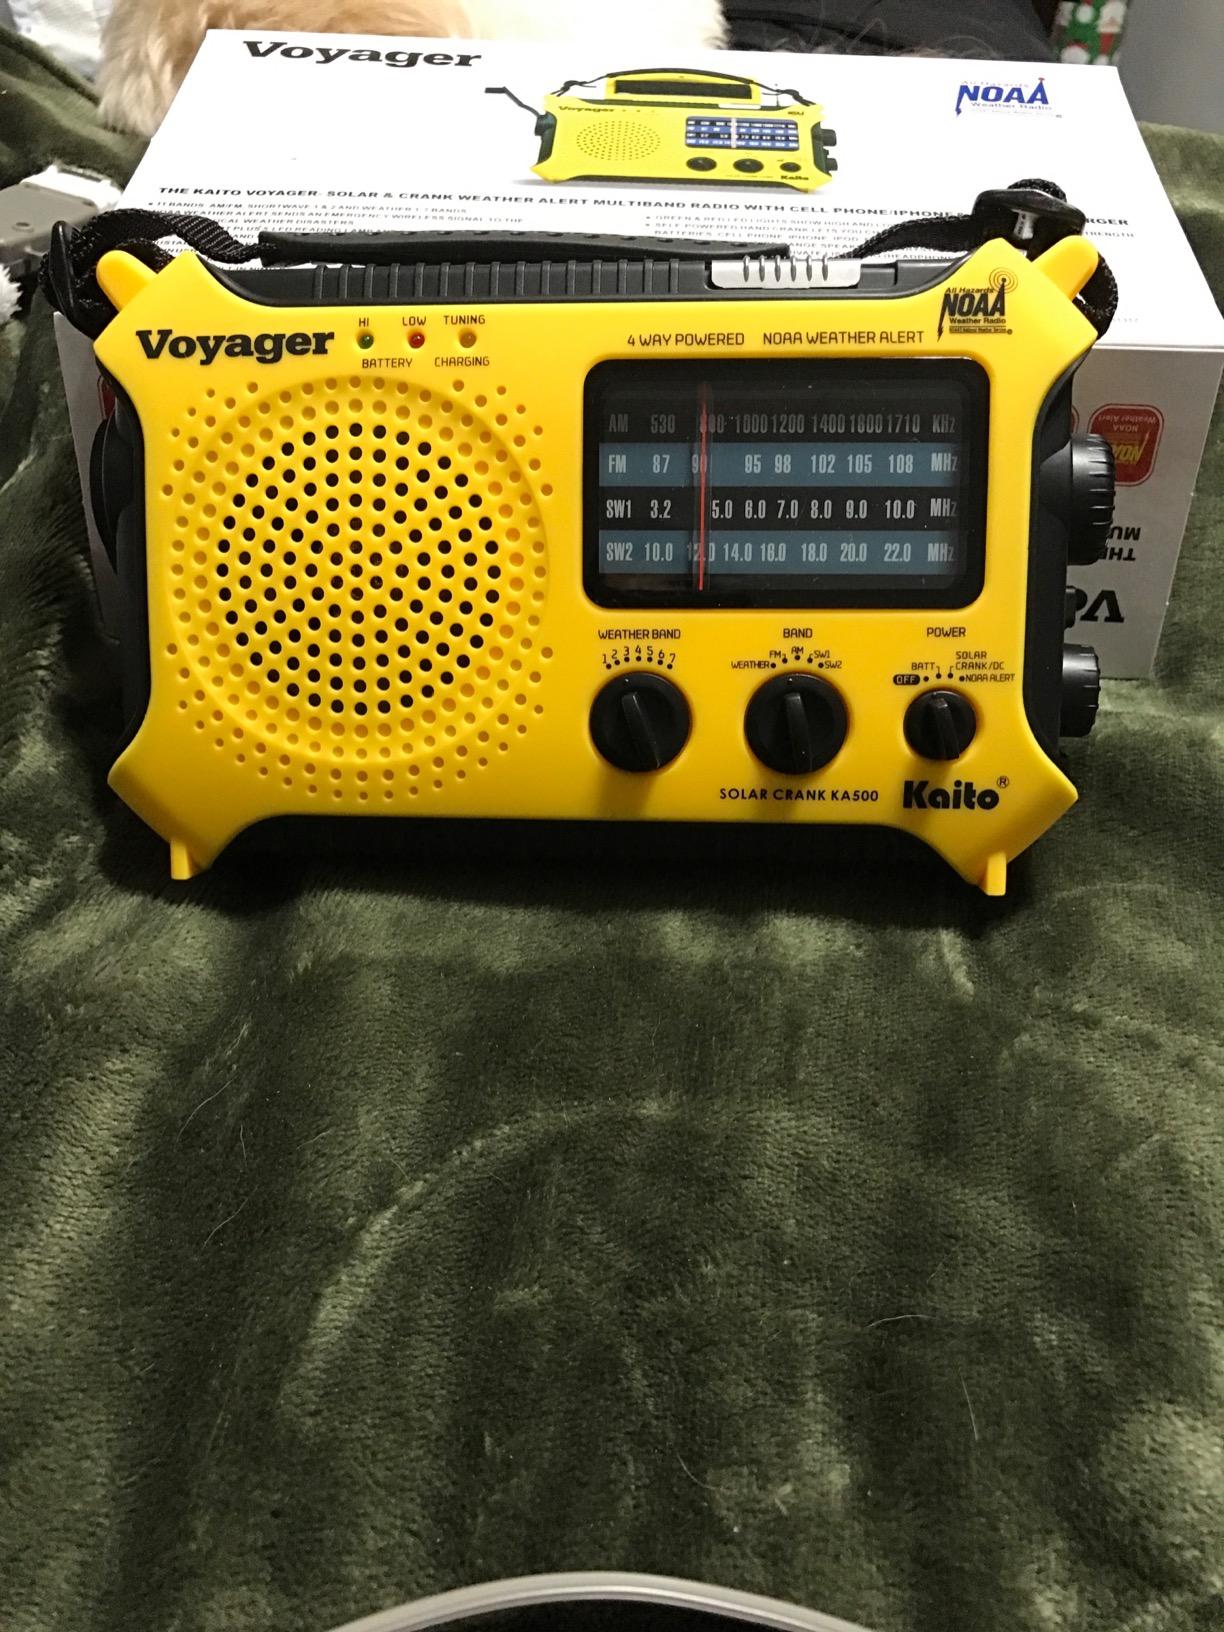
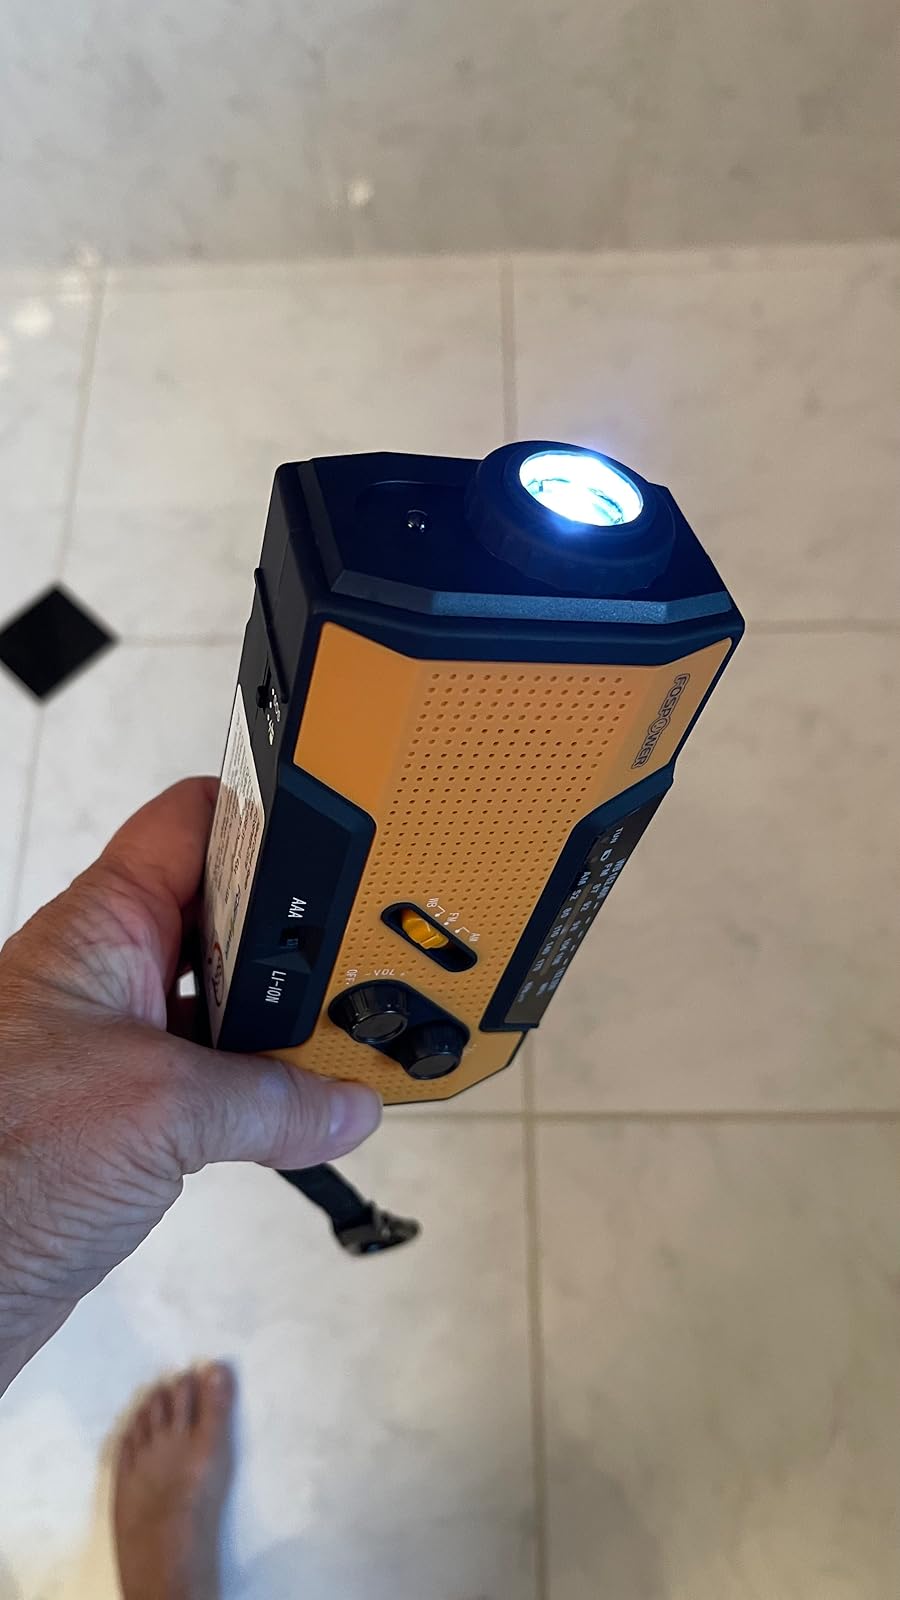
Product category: radio
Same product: no